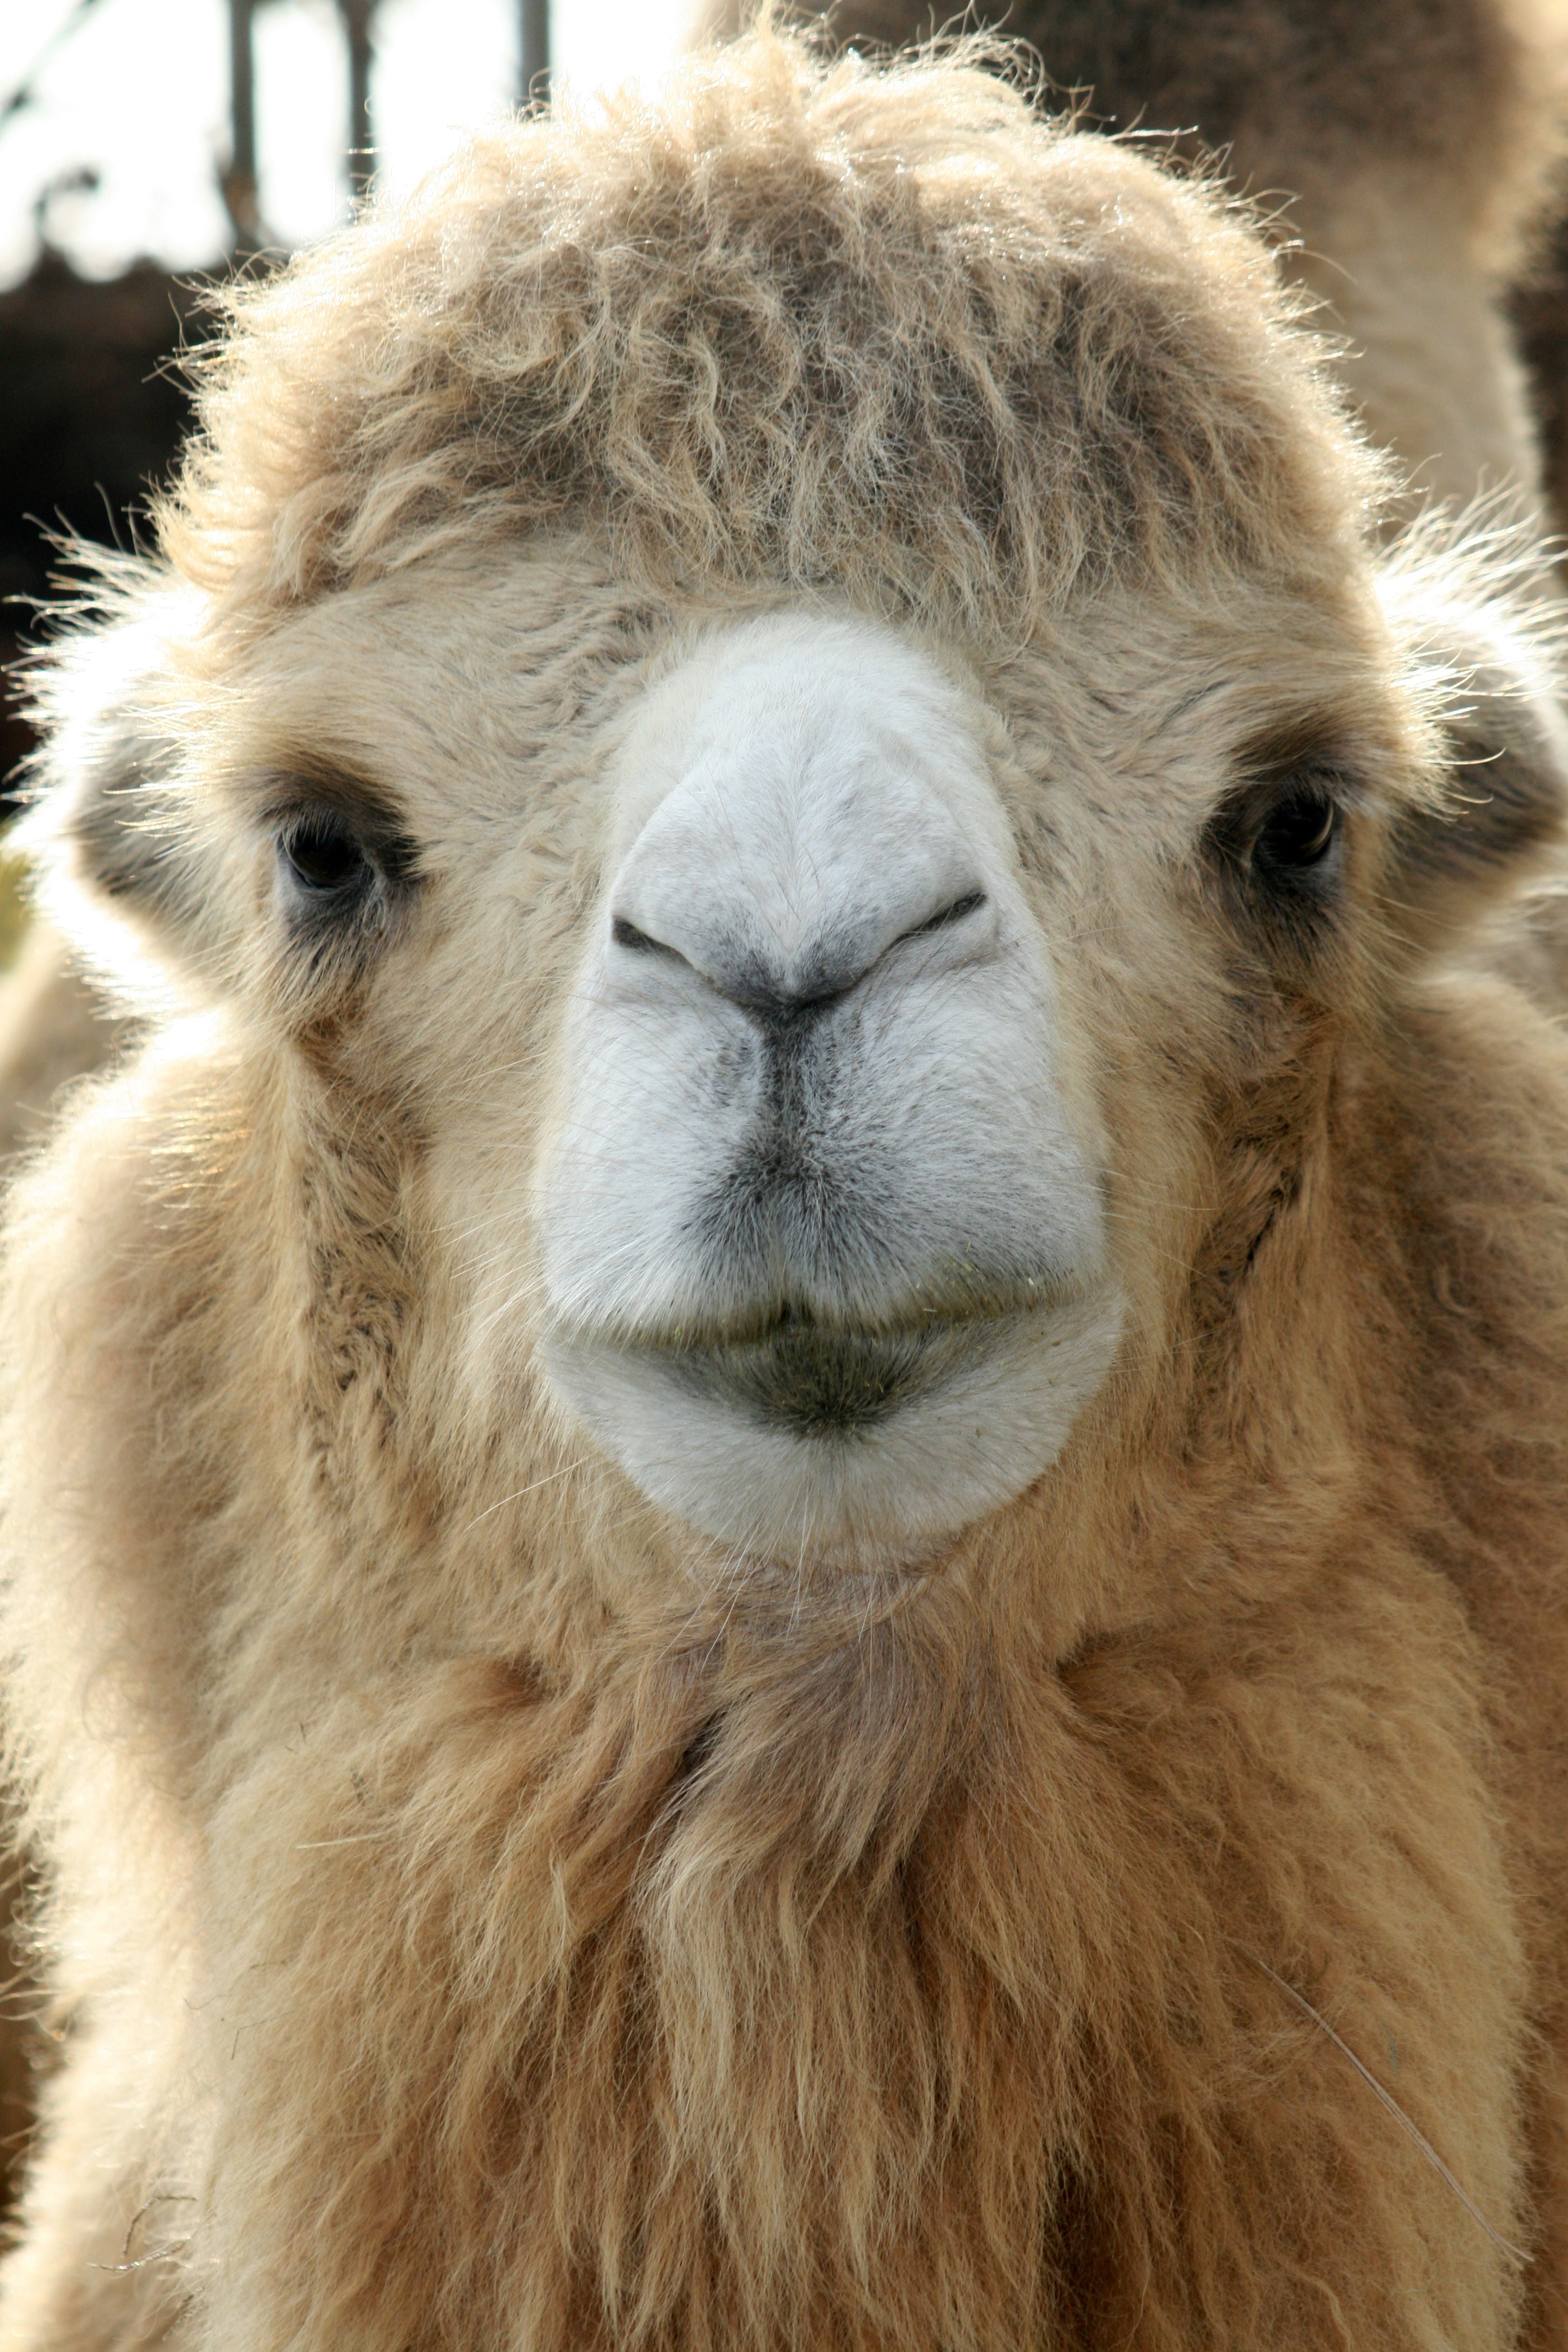
desert, zoo, camel, mammal, mane, fauna, dromedary, llama, alpaca, camels, camelus, hairy, vertebrate, ungulates, camel like mammal, arabian camel, puputeve, p posteve